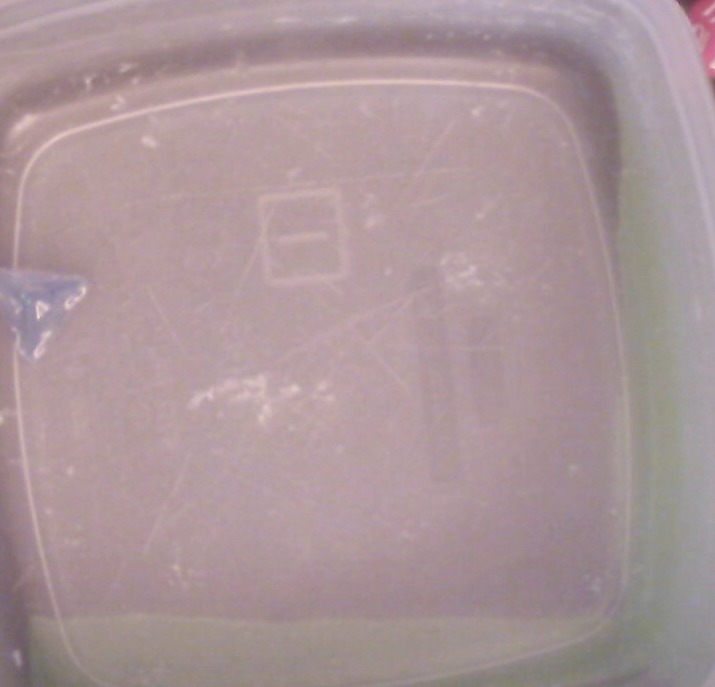
Dice in frame:
type: d4
value: 1
Label source: human
Face values trusted: yes